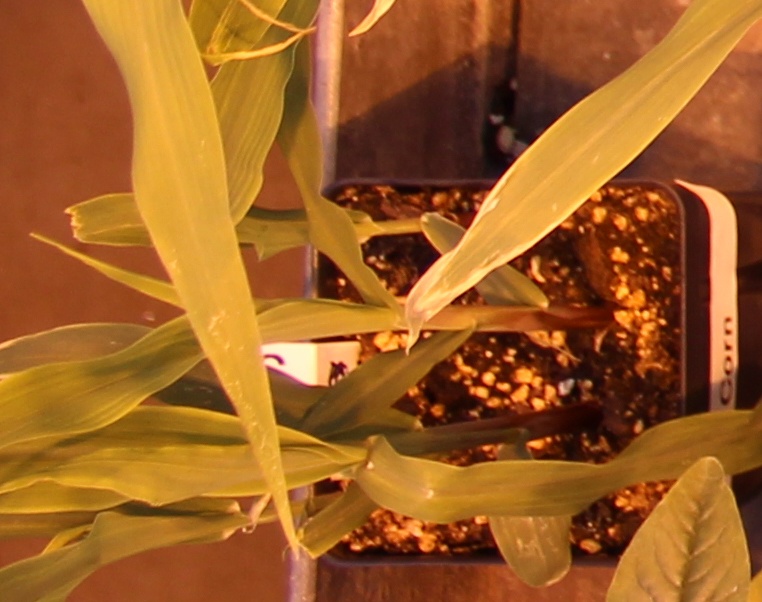
Label: Corn